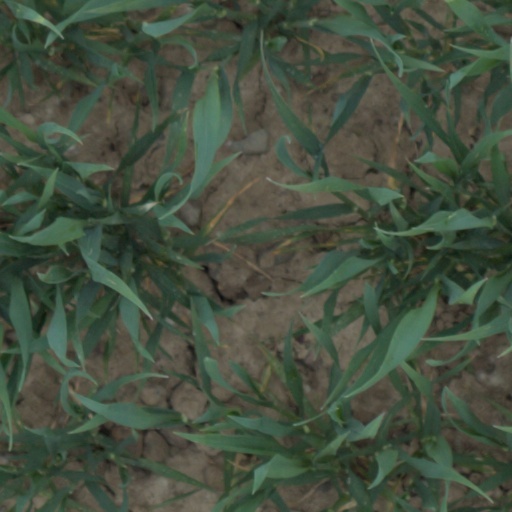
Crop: wheat